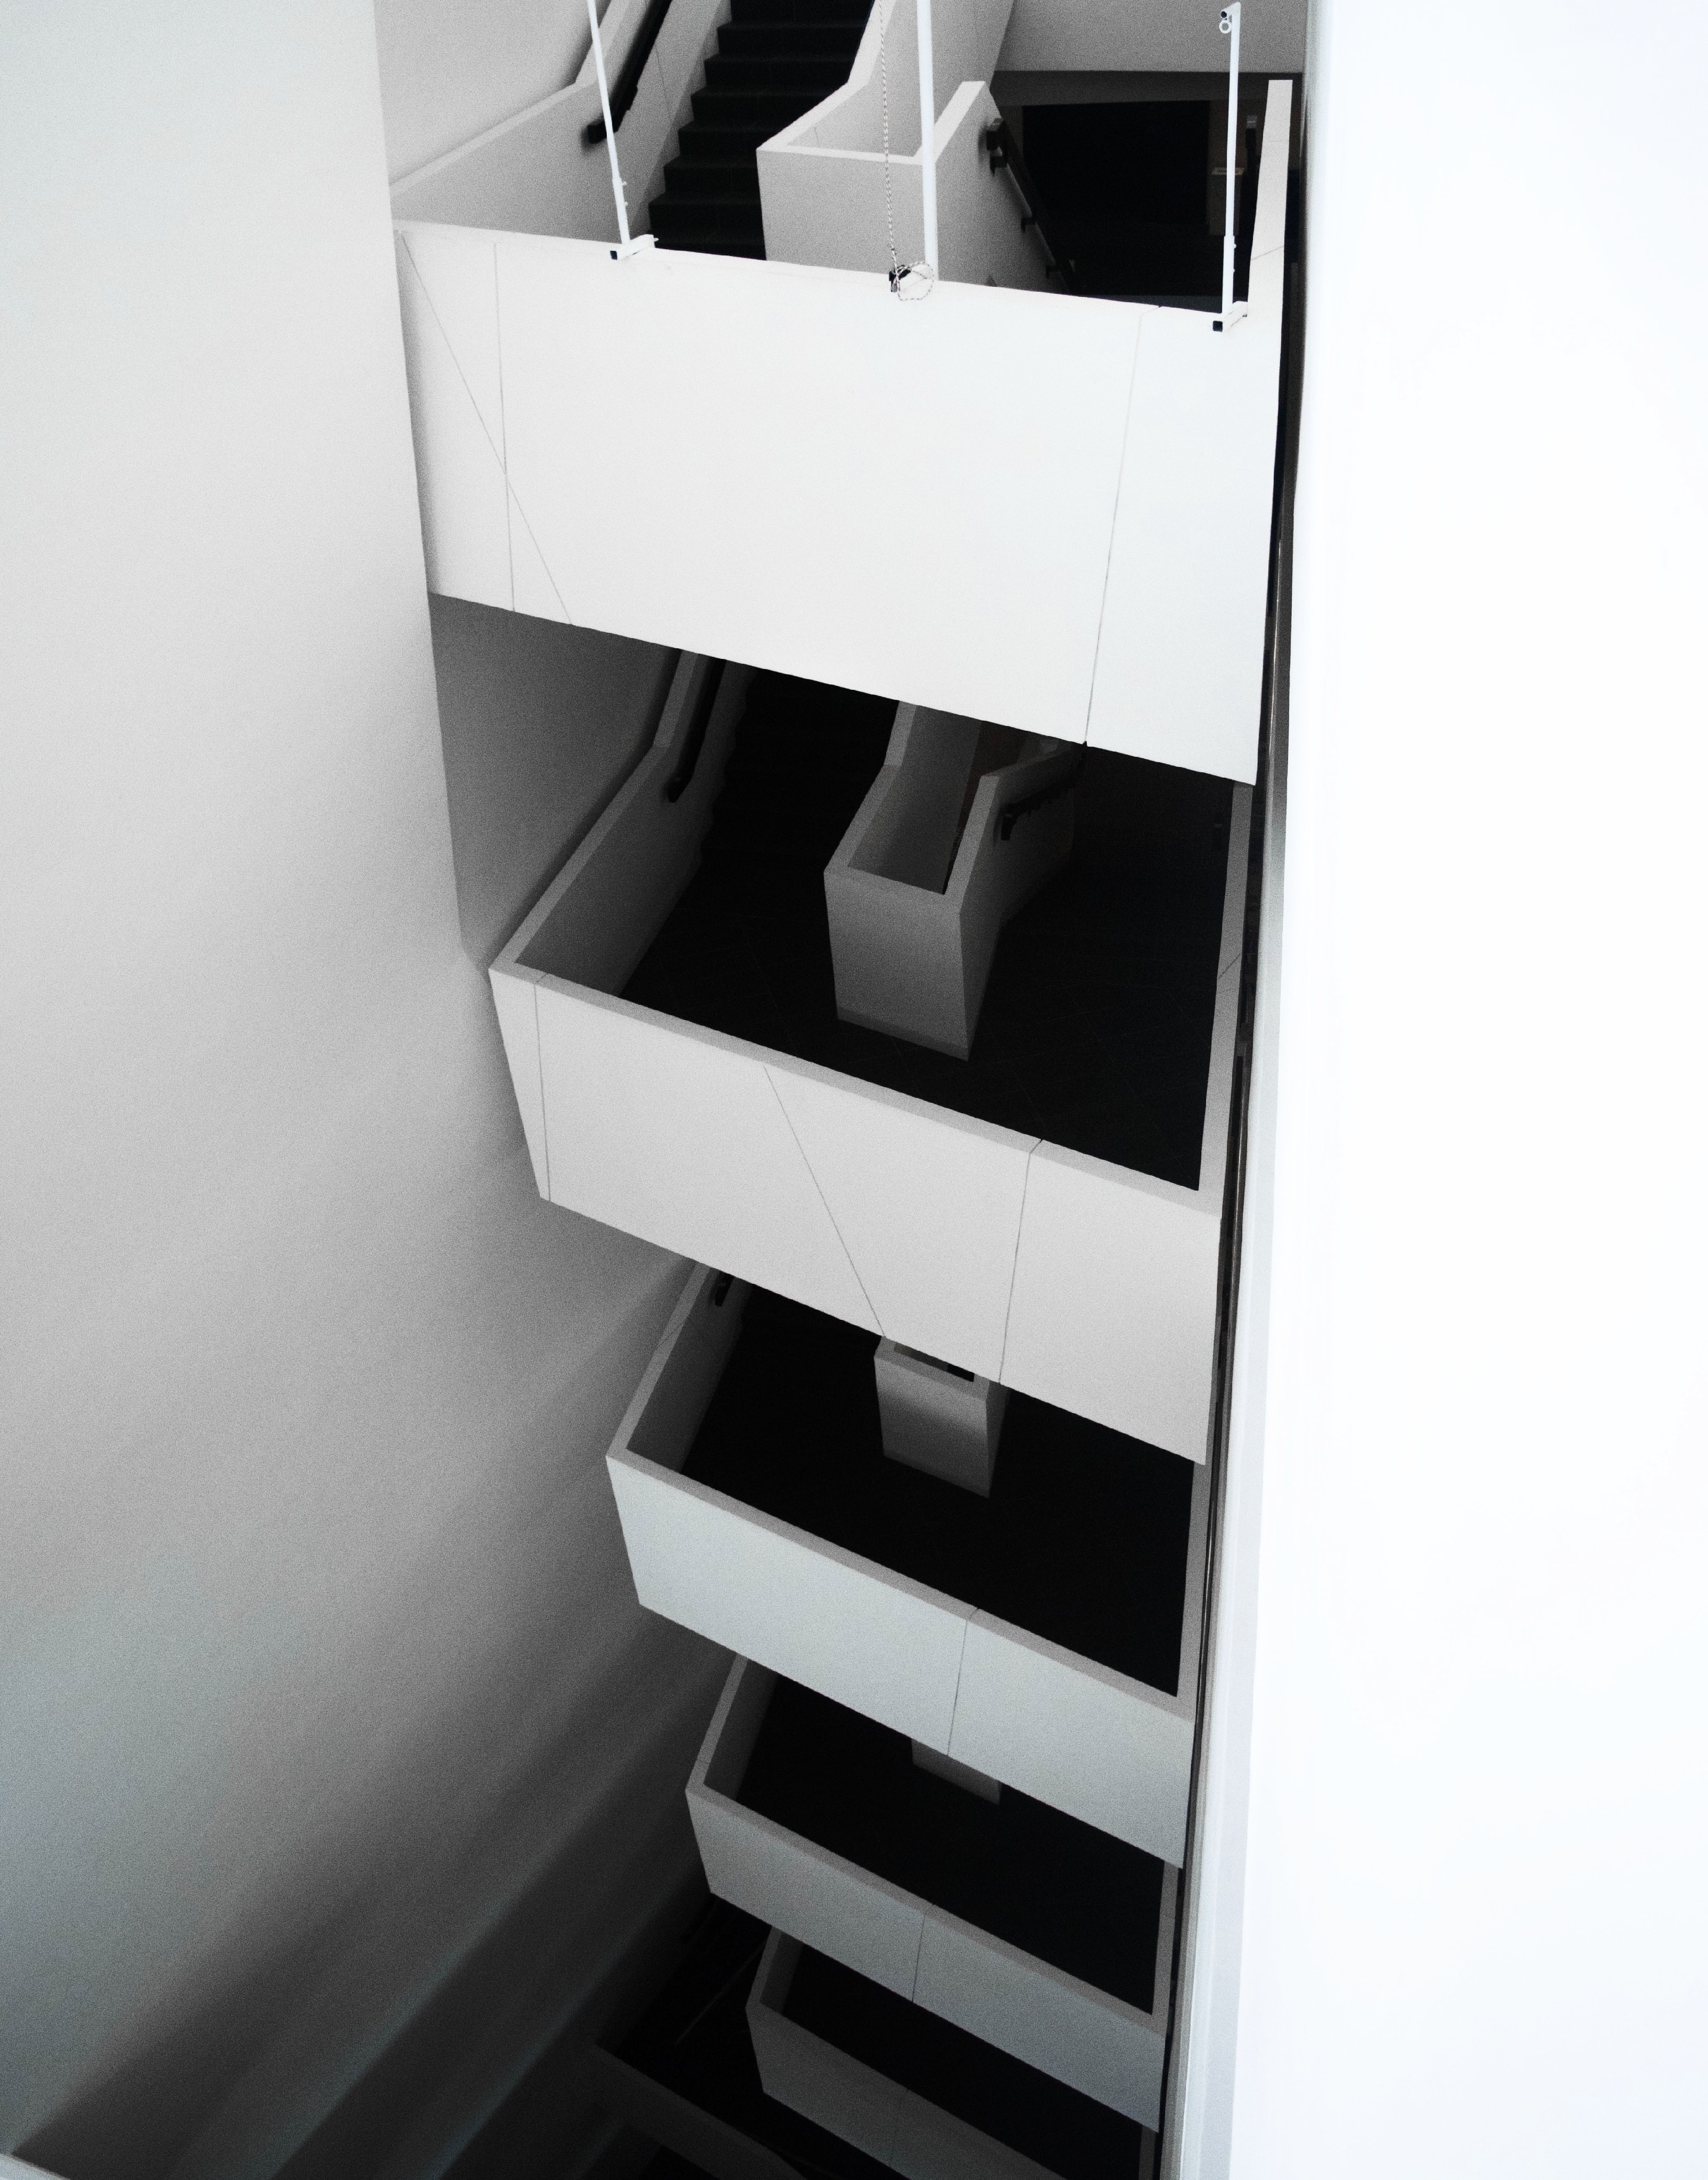
shelf, black, furniture, shelving, room, stairs, Material property, chest of drawers, architecture, interior design, black and white, cupboard